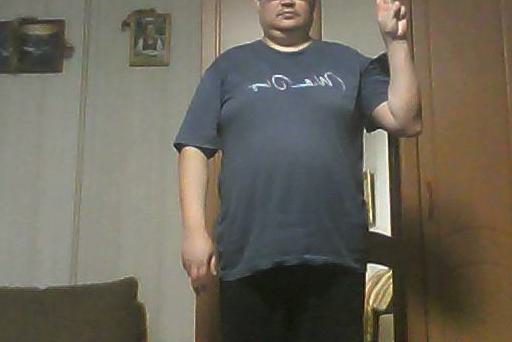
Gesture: no_gesture